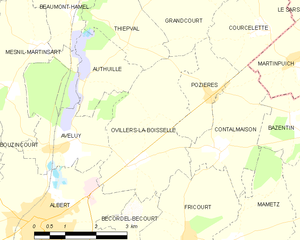
Carte des communes françaises Ovillers-la-Boisselle